Vancouver Art Gallery

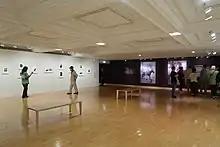
Works from the permanent collection exhibited in the museum

As of December 2018, the Vancouver Art Gallery's permanent collection had approximately 12,000 works by Canadian, and international artists. The museum's permanent collection is formally owned by the City of Vancouver, with the museum acting as the custodians for the collection under a lease and license agreement. The permanent collection acts as the principal repository of works produced in the Lower Mainland region, with museum acquisitions typically focused on historical and contemporary art from the region. Approximately half of the works in its collection were produced by artists from Western Canada. In addition to art from the region, the collection also has a focus on First Nations art, and art from Asia. The museum's collection is organized into several smaller areas, contemporary art from Asia, photography and conceptual photography, works by indigenous Canadian artists from the region, and artists from Vancouver and British Columbia.